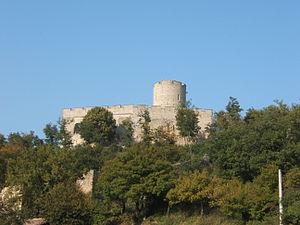
La liste des châteaux de l'Isère recense de manière non exhaustive les mottes castales ou château de terre, les châteaux, château fort ou château de plaisance, les châteaux viticoles, les maisons fortes, les manoirs, situés dans le département français de l'Isère. Il est fait état des inscriptions et classements au titre des monuments historiques. Le département de l'Isère serait clairsemé de plus de 560 châteaux. Beaucoup de ces constructions ne sont plus que vestiges, mais Virieu, Vizille, Sassenage, Septème ont conservé leur splendeur. Forteresses féodales ou demeures somptueuses, aujourd'hui, 25 de ces châteaux sont ouverts à la visite.
Le château de Fallavier est un ancien château fort, du XIIIᵉ siècle, centre de la seigneurie de Fallavier, dont les vestiges se dressent sur la commune de Saint-Quentin-Fallavier dans le département de l'Isère en région Auvergne-Rhône-Alpes.
Saint-Quentin-Fallavier est une commune française de l'unité urbaine de Villefontaine, située dans le département de l'Isère en région Auvergne-Rhône-Alpes. Elle a fait partie de la ville nouvelle de L'Isle-d'Abeau, dont elle héberge l'important parc d'activités de Chesnes.